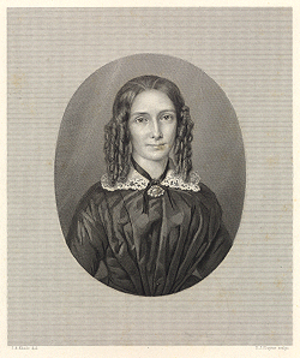
Anna Louisa Geertruida Bosboom-Toussaint est une écrivaine néerlandaise.
La littérature néerlandaise du XIXᵉ siècle est la littérature de langue néerlandaise produite au XIXᵉ siècle. Cette limite initiale, dans le temps, sera toutefois dépassée dans l'intérêt de la cohérence de l'article, dans l'introduction du sujet et lorsque seront traités des auteurs ayant leurs racines esthétiques au XIXᵉ siècle et une partie de leur production littéraire au XXᵉ siècle.